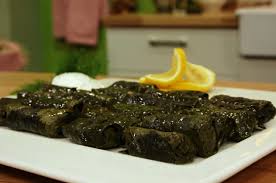
Yemek: yaprak_sarma